Rancho Cañada de los Vaqueros

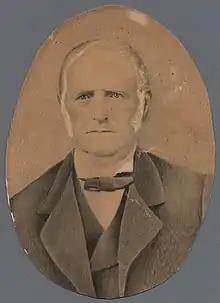
José Noriega purchased Rancho Cañada de los Vaqueros in 1847.

Rancho Cañada de los Vaqueros was a Mexican land grant mostly in present-day eastern Contra Costa County, California, and partially into northeastern Alameda County, California. Los Vaqueros Reservoir, located between Livermore and Brentwood in the Diablo Range, is on and named for the former rancho. Vasco Road passes through the site.